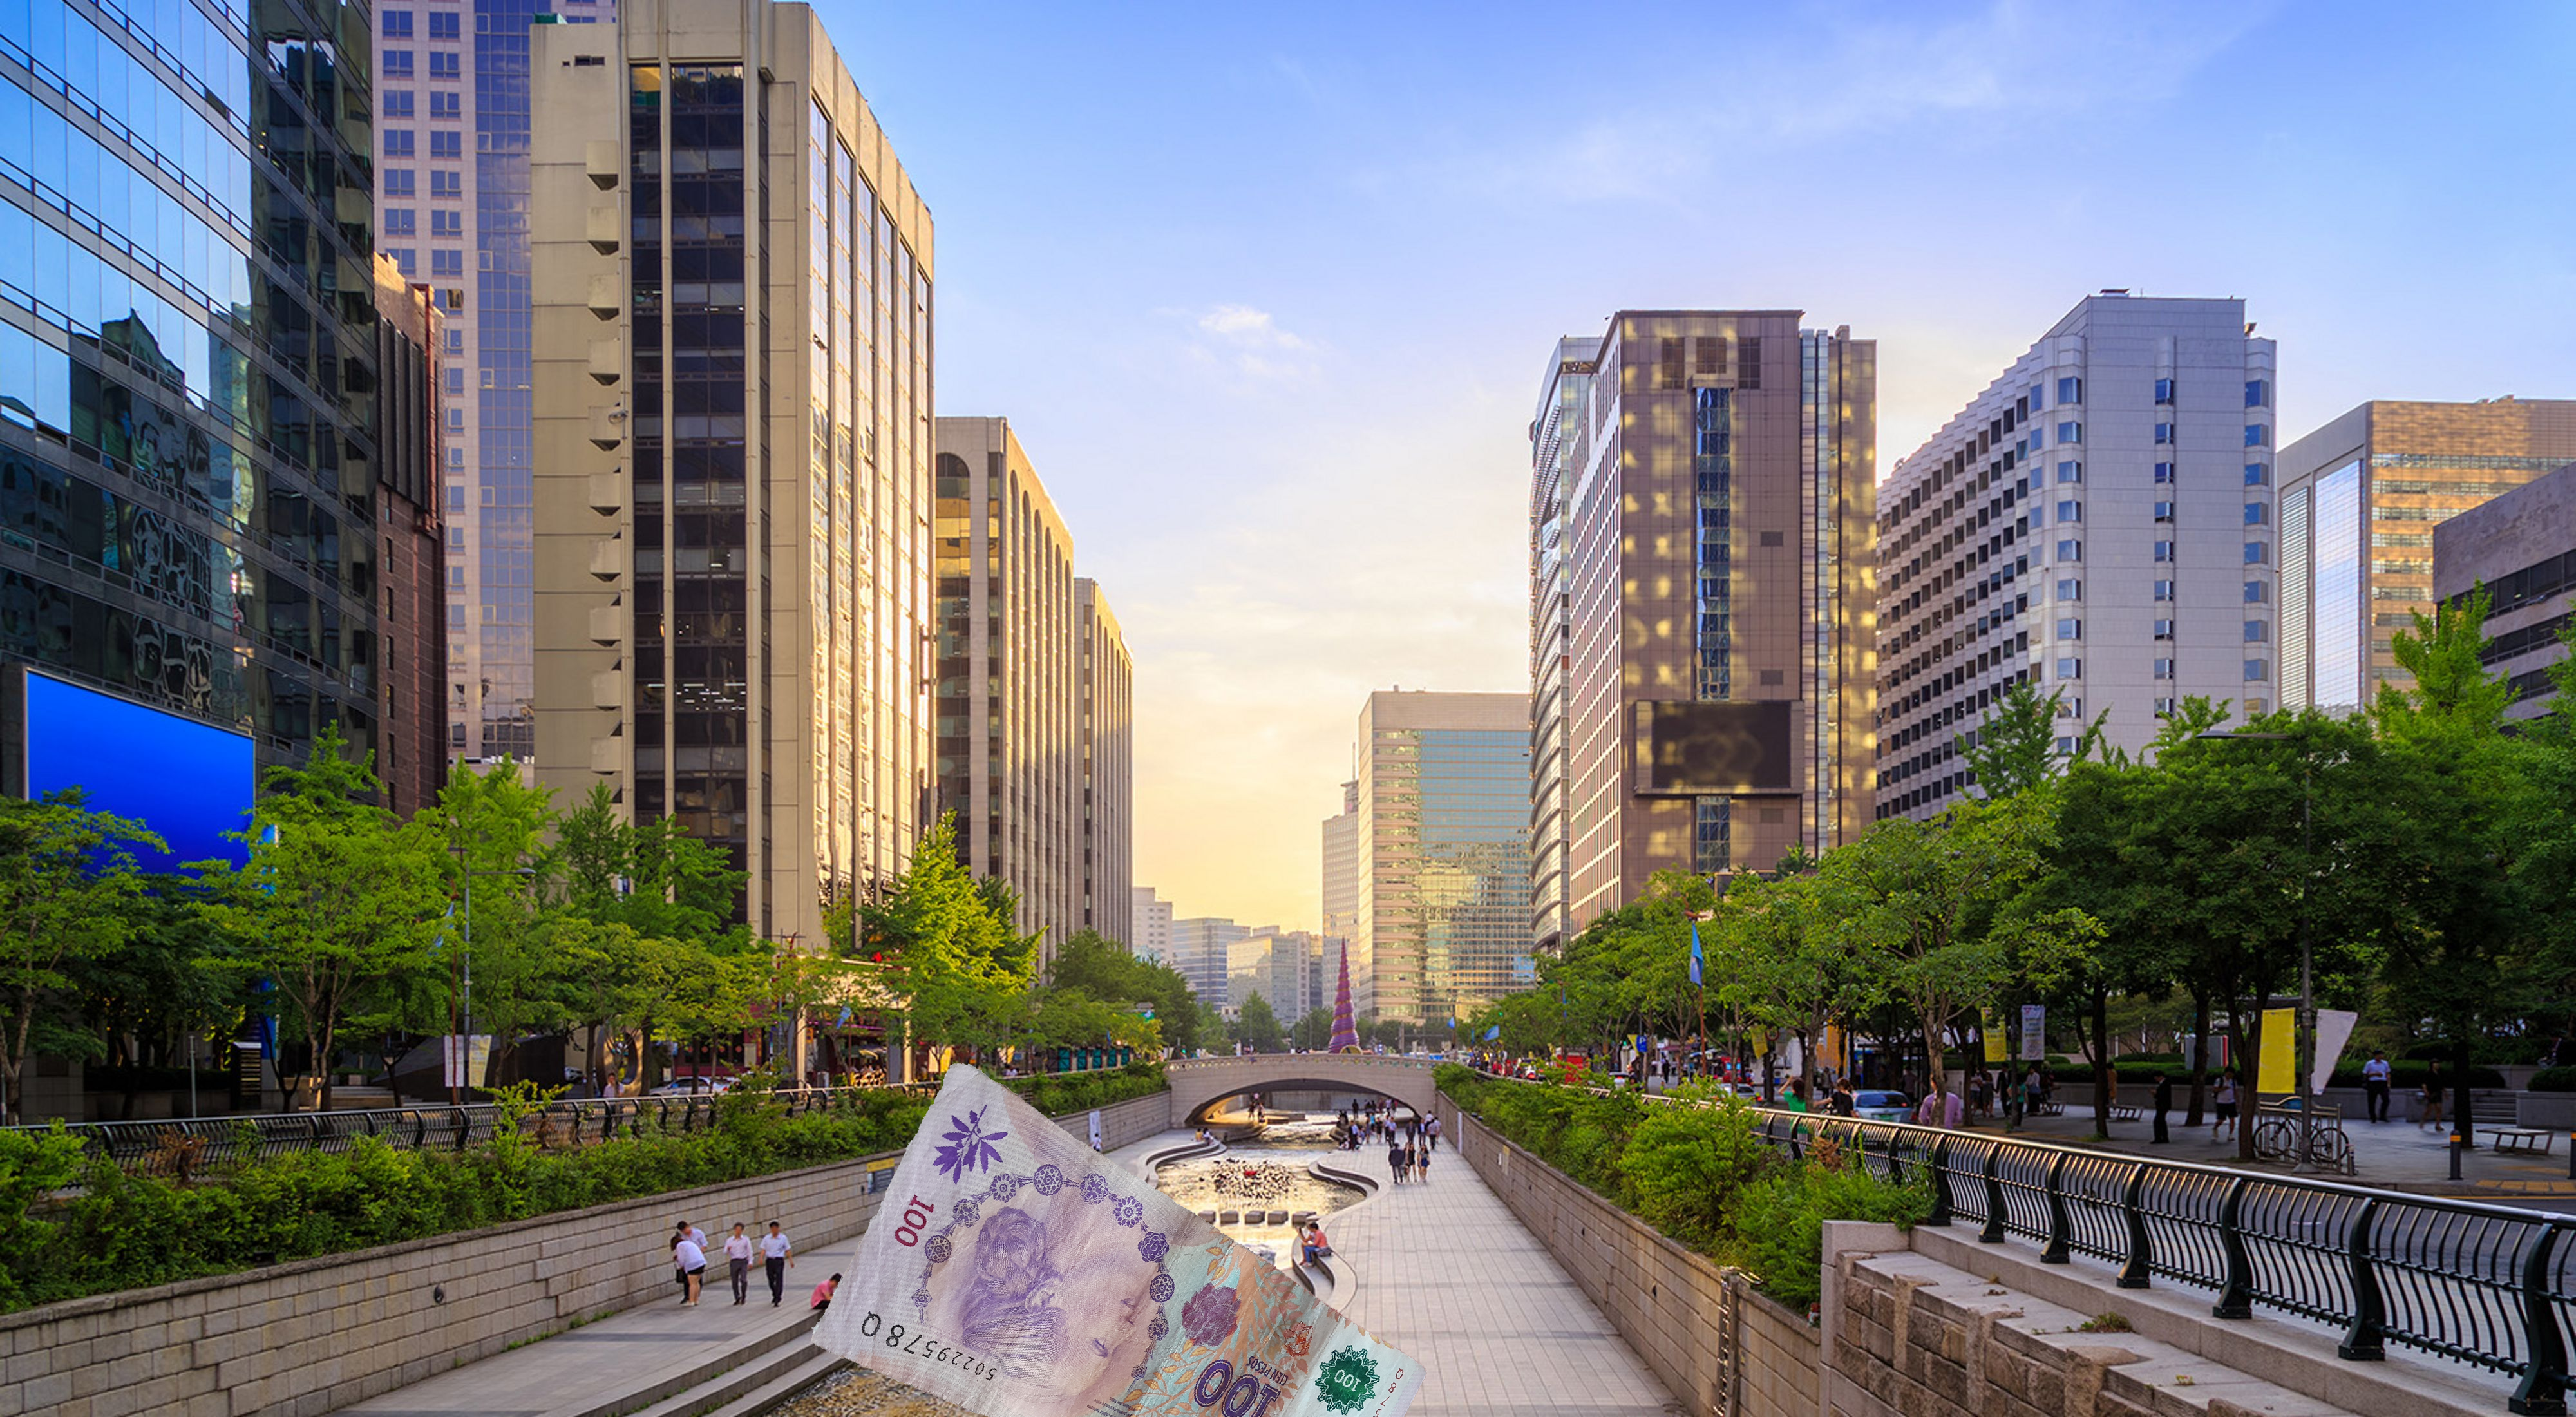
Denominación: 100